Sony

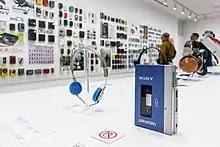
First Sony Walkman TPS-L2 from 1979 (expo in Sony Building at Ginza, Chuo-Ku, Tokyo)

Sony demonstrated an optical digital audio disc in 1977 and soon joined hands with Philips, another major contender for the storage technology, to establish a worldwide standard. In 1983, the two companies jointly announced the Compact Disc (CD). In 1984, Sony launched the Discman series, an expansion of the Walkman brand to portable CD players. Sony began to improve performance and capacity of the novel format. It launched write-once optical discs (WO) and magneto-optical discs which were around 125MB size for the specific use of archival data storage, in 1986 and 1988 respectively.